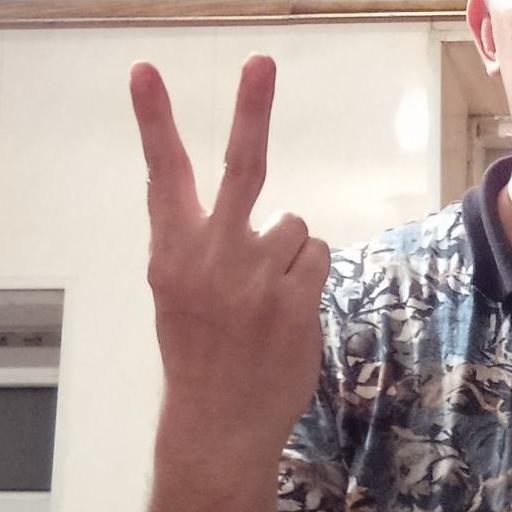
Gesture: peace_inverted